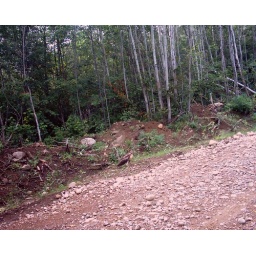
A roadside Osprey uncovered by chance once travelling by bike on a gravel road north of LaTuque...